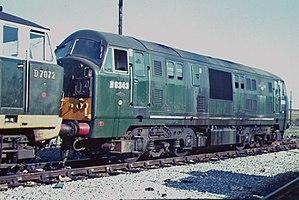
La North-British Locomotive company limited, fut de 1903 à 1962 l'une des plus grandes entreprises britanniques de construction de matériel ferroviaire.